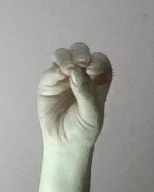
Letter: ha